Le Bugue station

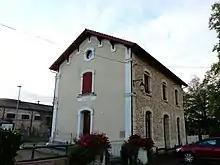
The station in 2013.

Le Bugue is a railway station in Le Bugue, Nouvelle-Aquitaine, France. The station is located on the Niversac - Agen railway line. The station is served by TER (local) services operated by SNCF.